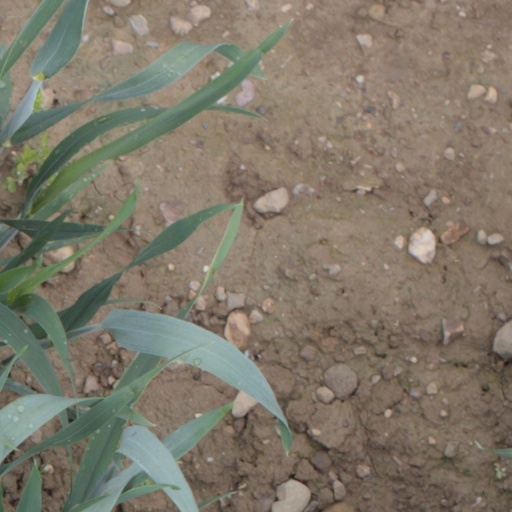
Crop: wheat